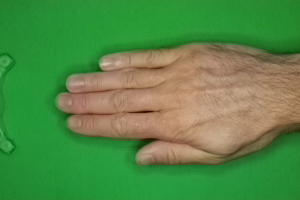
Label: paper